Raid on Grand Harbour

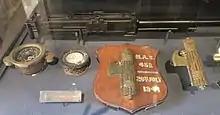

The fort garrisons had not seen the first MTM attack and only realised that something was up when they heard Carabelli revving his engine and then the explosion under the bridge. The 6-pounders were ready but it took thirty seconds for the searchlights to warm up. A few seconds after the explosion, Gunner Zammit, with G gun, on Fort St Elmo, spotted movement in the water. The movement resembled a very small wake or bow-wave moving slowly across his line of sight towards the bridge. Zammit fired one round at about , triggering an explosion. The pilots of the MTM did not know that their route was still blocked and raced towards the explosion, being surprised that it seemed off to the right and not ahead, because of the current. Bosio was followed by Marchisio, Follieri, Pedrini, Zaniboni and Capriotti in line astern. The first five boats were to attack moored shipping and Capriotti was to intercept any harbour protection launches that tried to intervene.